Shell plc

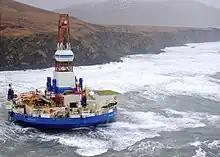
The conical drilling unit Kulluk, 2013

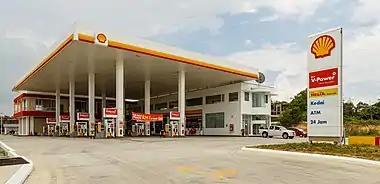
A Shell filling station in Sabah, Malaysia

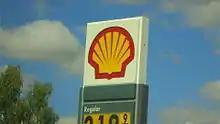
Shell gasoline station sign in Phoenix, Arizona

Shell's primary business is the management of a vertically integrated oil company. The development of technical and commercial expertise in all stages of this vertical integration, from the initial search for oil (exploration) through its harvesting (production), transportation, refining and finally trading and marketing established the core competencies on which the company was founded. Similar competencies were required for natural gas, which has become one of the most important businesses in which Shell is involved, and which contributes a significant proportion of the company's profits. While the vertically integrated business model provided significant economies of scale and barriers to entry, each business now seeks to be a self-supporting unit without subsidies from other parts of the company.